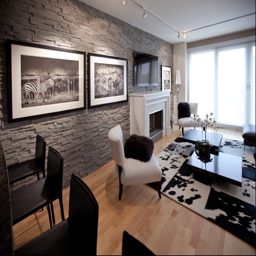
add a flair of style to your home with textured interior walls